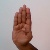
The image shows a hand gesture representing the letter 'B' in Indian Sign Language.